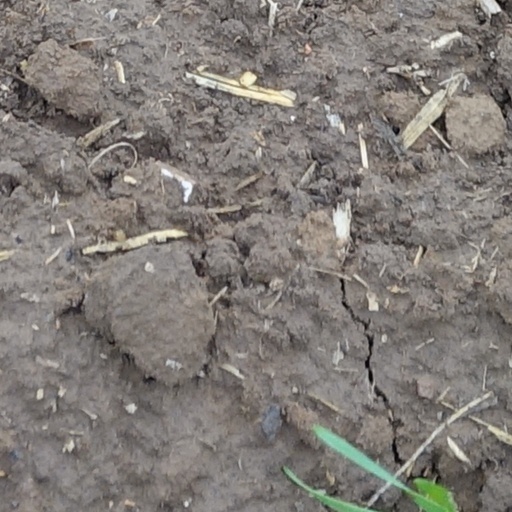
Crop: wheat